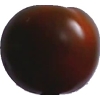
Label: tomato_maroon